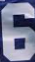
Number: 6